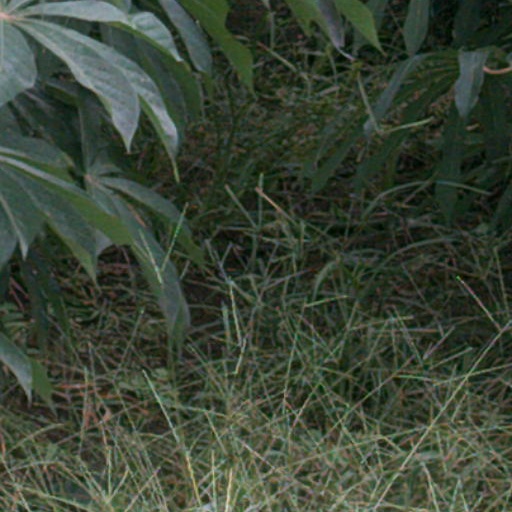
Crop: cassava